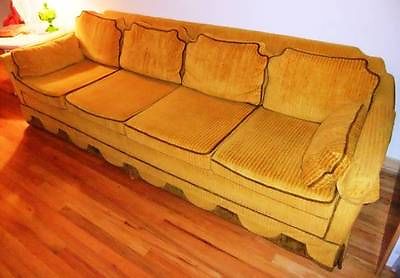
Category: sofa